2017 EFL Trophy final

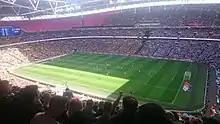
View of Wembley Stadium during the final

The 2017 EFL Trophy final was an association football match that was played on 2 April 2017 at Wembley Stadium, London. It was played between League One teams Coventry City and Oxford United. The match decided the winners of the 2016–17 EFL Trophy, a 64-team knockout tournament comprising clubs from League One and League Two of the English Football League (EFL), as well as 16 Category One academy sides representing Premier League and Championship clubs. It was Coventry's first appearance in the final and the second for Oxford, who were beaten by Barnsley in the previous season's match.